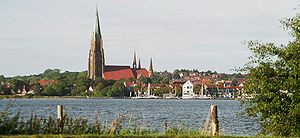
Slesvig Domkirke
Slesvig by med domkirken
Slesvig Domkirke er en domkirke i Slesvig by. Den blev opført omkring år 1030, mens Slesvig bispedømme allerede blev oprettet i 948. Kirken er viet til apostelen Peter.